Sky position (RA, Dec in degrees): 181.366, 5.615
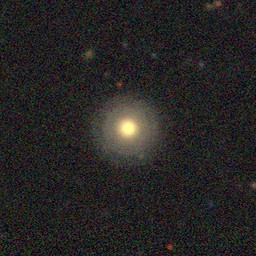
Galaxy morphology: Round Smooth Galaxies